Panavia Tornado

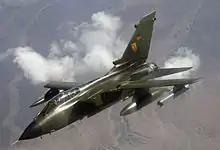
A German Air Force Tornado IDS "43+13" flying above Nevada, US, 2007

Being designed for low-level operations, the Tornado required modification to perform in medium level operations that the RAF adopted in the 1990s. The RAF's GR1 fleet was extensively re-manufactured as Tornado GR4s. Upgrades on Tornado GR4s included a forward looking infrared, a wide-angle HUD (head-up display), improved cockpit displays, NVG (night vision devices) capabilities, new avionics, and a Global Positioning System (GPS) receiver. The upgrade eased the integration of new weapons and sensors which were purchased in parallel, including the Storm Shadow cruise missile, the Brimstone anti-tank missile, Paveway III laser-guided bombs and the RAPTOR reconnaissance pod. The first flight of a Tornado GR4 was on 4 April 1997. The RAF accepted its first delivery on 31 October 1997 and deliveries were completed in 2003. In 2005, the RSAF opted to have their Tornado IDSs undergo a series of upgrades to become equivalent to the RAF's GR4 configuration. On 21 December 2007 BAE signed a £210m contract for CUSP, the Capability Upgrade Strategy (Pilot). This project would see RAF GR4/4A improved in two phases, starting with the integration of the Paveway IV bomb and a communications upgrade, followed by a new tactical datalink in Phase B.